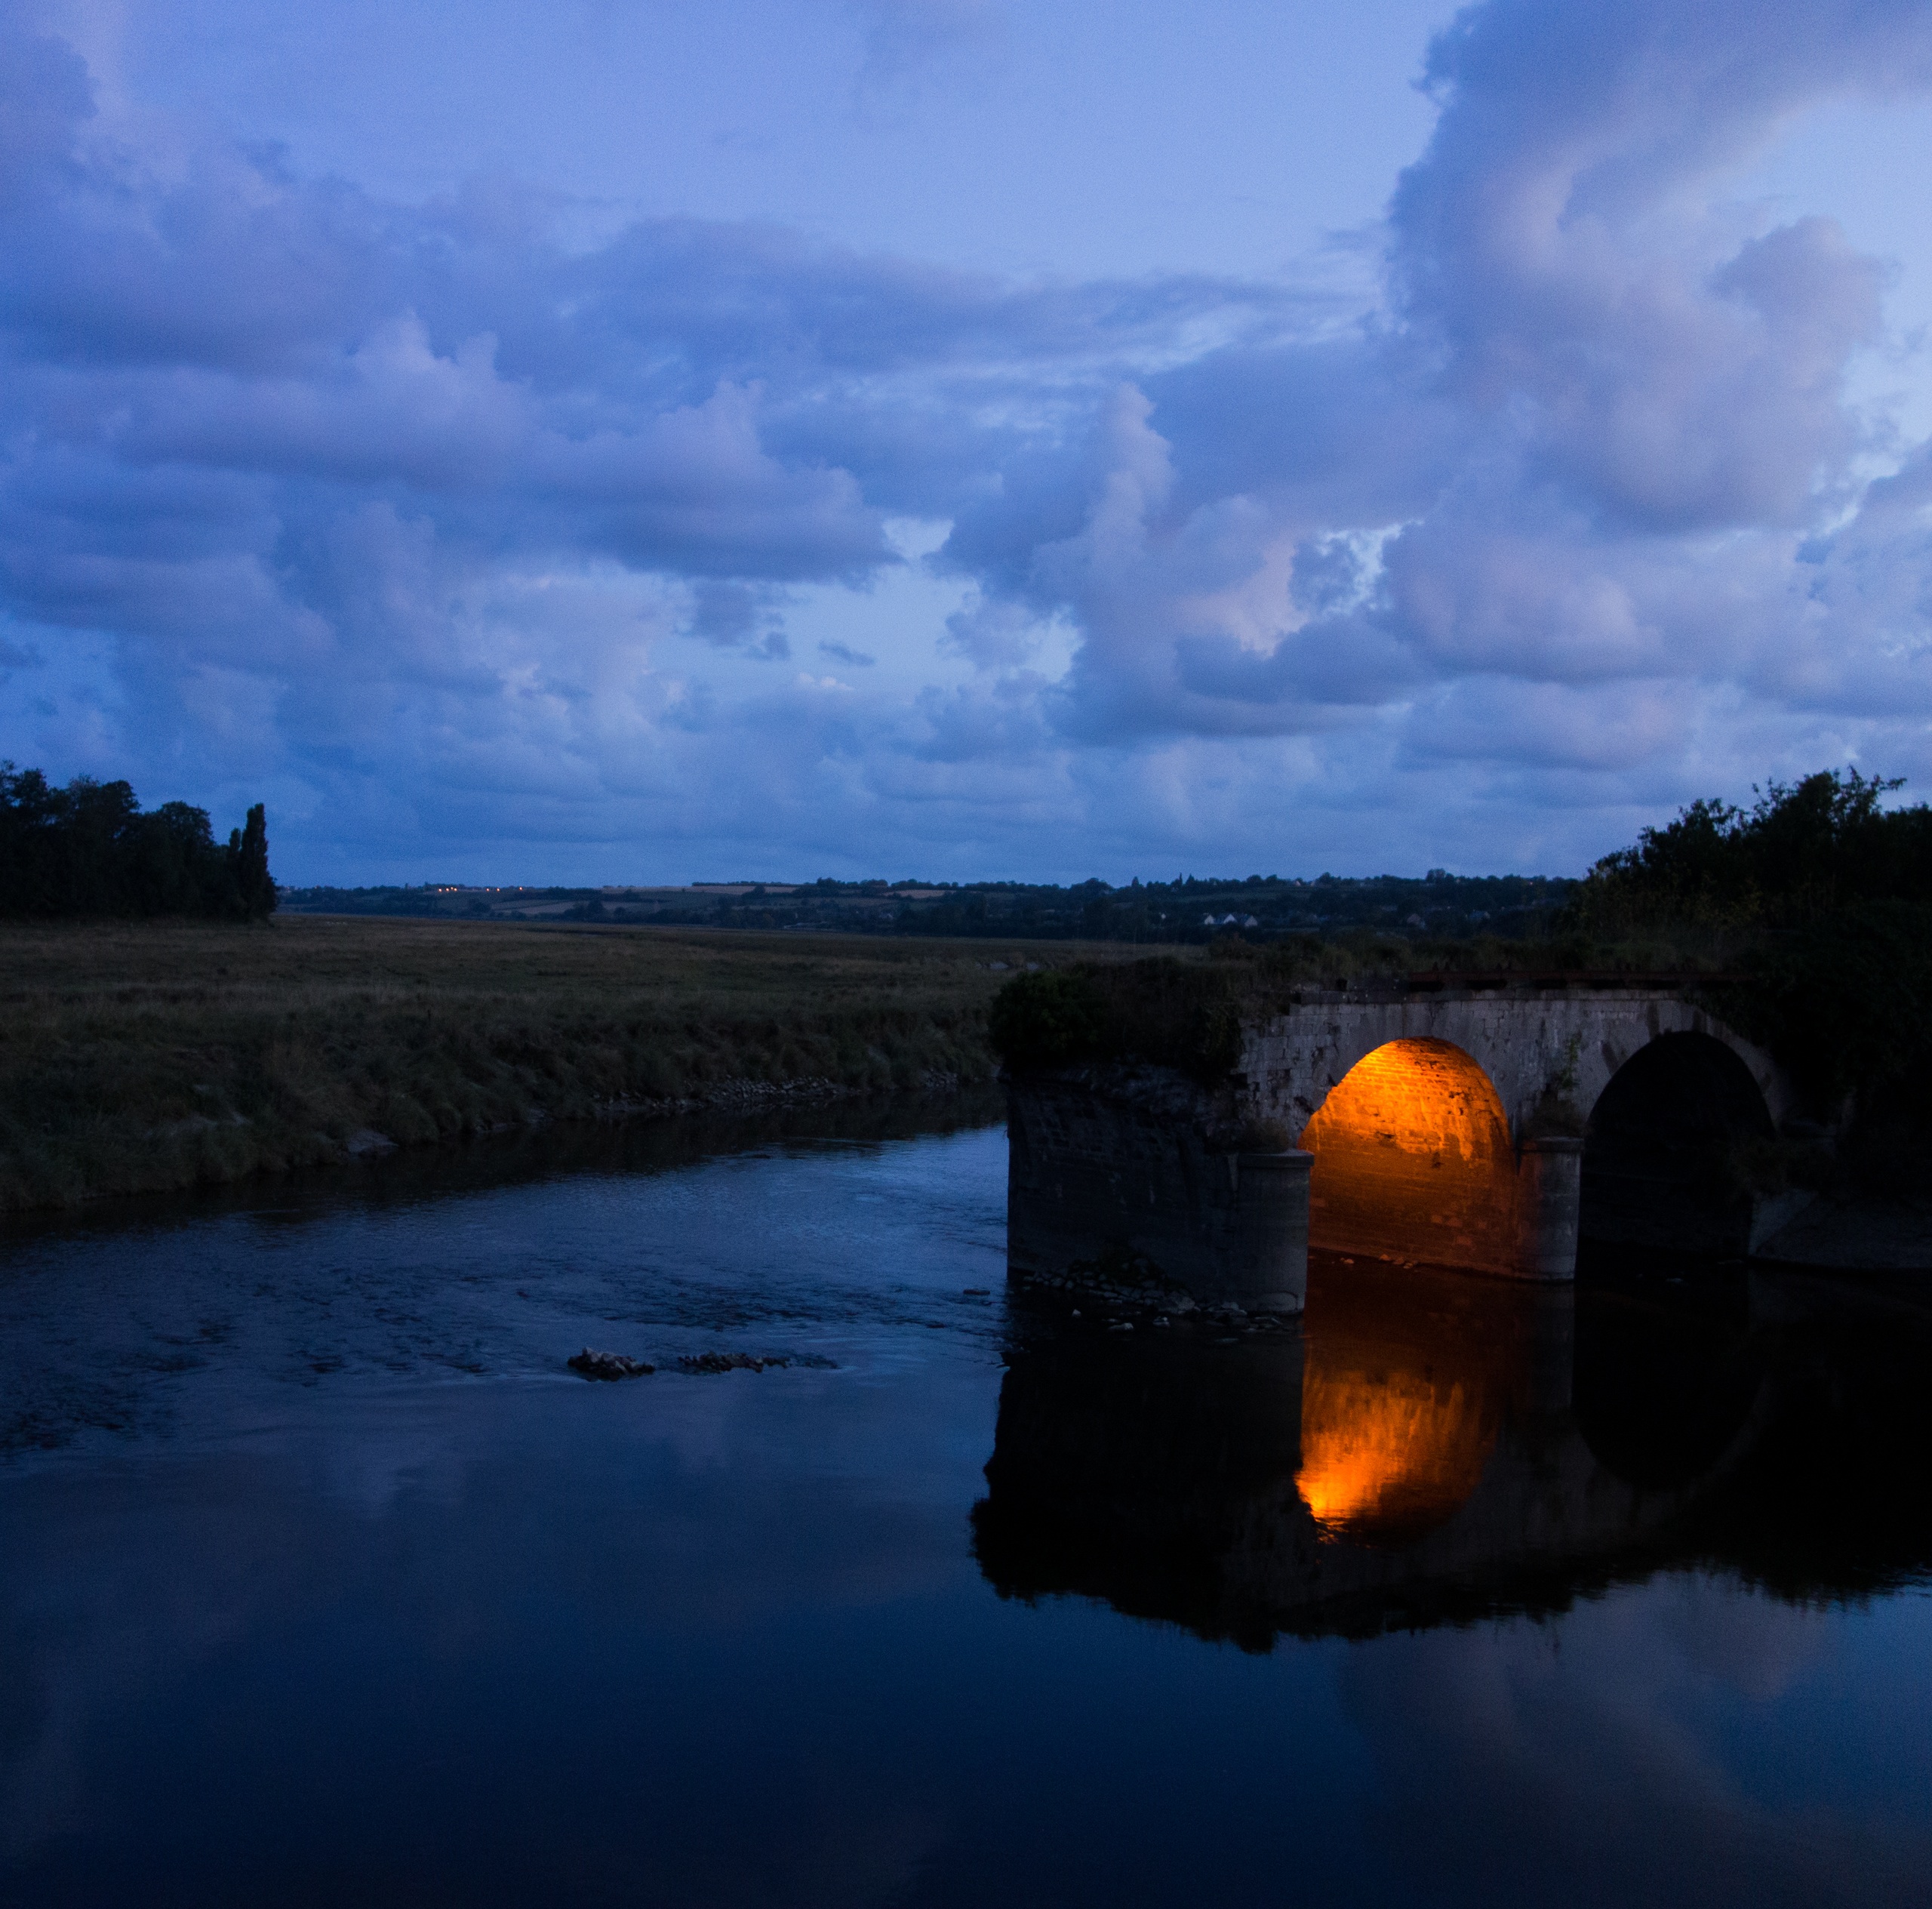
sea, coast, water, nature, ocean, horizon, cloud, sky, sunrise, sunset, sunlight, morning, shore, wave, lake, dawn, river, dusk, evening, reflection, bay, meteorological phenomenon, atmosphere of earth